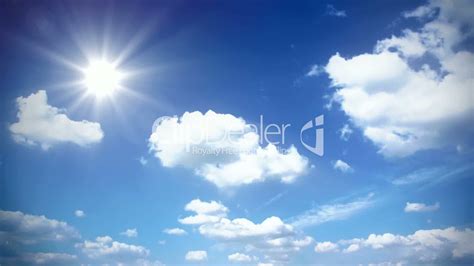
Weather: sun or clear